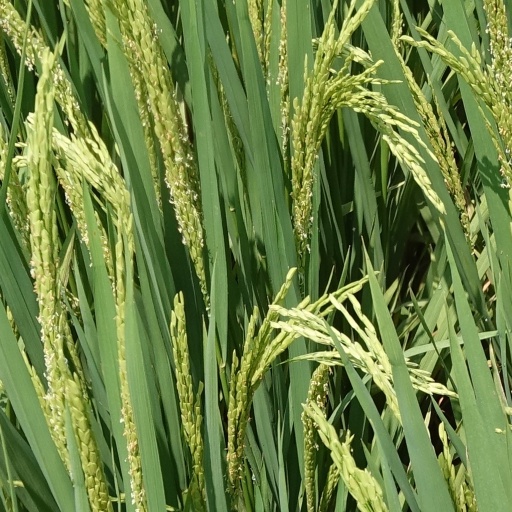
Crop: rice